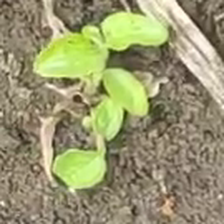
Weed species: Kena_(Commplina_benghalensio)